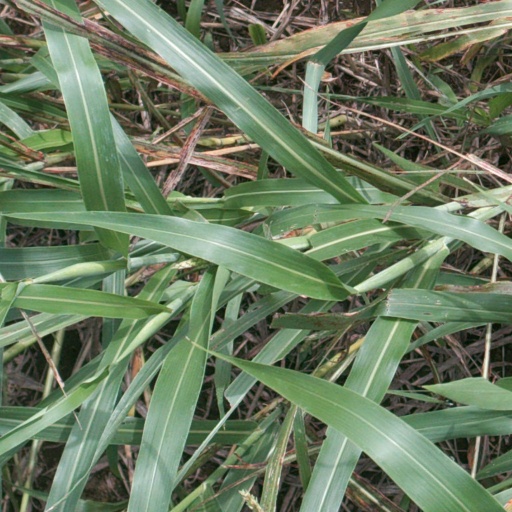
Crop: sorghum